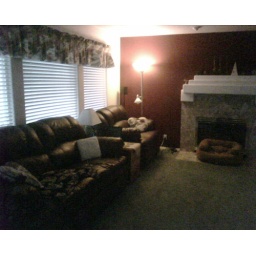
Our new leather sofa and snuggler chair at our home in Boise, Idaho Apr 07